Racism in Quebec

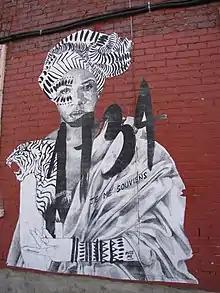
The descendants of Black slaves from New France and Lower Canada are French-speaking Canadians who appear white (known as "white-passing"). Their surnames include Carbonneau, Charest, Johnson, Lafleur, Lemire, Lepage, Marois, Paradis, etc.

A prominent figure in this context is Olivier Lejeune, who is recognized as the first Black man in Quebec. Enslaved from the age of 8, Lejeune was educated at the Jesuit residence in Seigneurie Notre-Dame-des-Anges in present-day Limoilou. Born in Madagascar, his name was given by Paul Le Jeune, the Jesuit who baptized him. This practice of renaming slaves was common, symbolizing a loss of identity and connection to their African history and culture. Despite the official abolition of slavery in the British Empire in 1833, there remains a delayed and limited acknowledgment of this history in Quebecois culture. Individuals like Ndiaye have worked to shed light on this dark part of Quebec's history, aiming to educate the public through mediums like music and historical tours. His initiative "Qc. History X" is an effort to unveil these "unknown" aspects of Quebecois history.